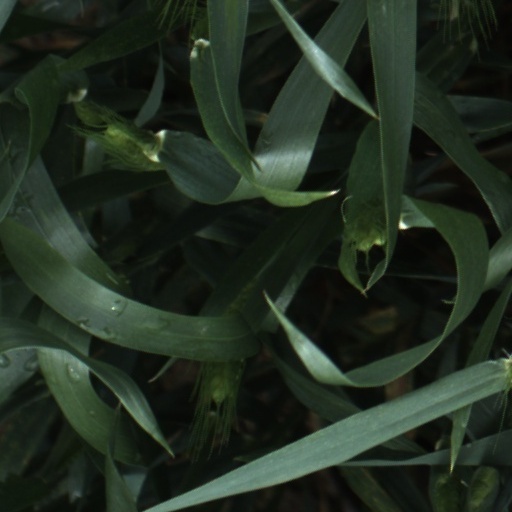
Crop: wheat